Akhty

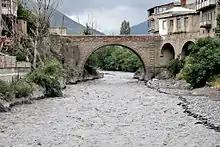
Stone arch bridge and the river in Akhty

During the Caucasian War of 1817–1864, Akhty was taken by Russian troops in 1839. In the same year, Akhtinskoye fortress was established at this location. In 1848, the fortress played an important role in defense against the attacking Shamil troops. During the Russian Empire, the settlement was the administrative capital of the Samursky Okrug.